Mexico

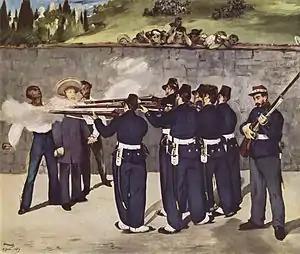
"The Execution of Emperor Maximilian", 19 June 1867. Gen. Tomás Mejía, left; Maximiian, center; Gen. Miguel Miramón, right. Painting by Édouard Manet 1868

Mexico also contended with indigenous groups that controlled the territory that Mexico claimed in the north. For example, the Comanche controlled a huge territory in sparsely populated central and northern Texas. Wanting to stabilize and develop that area — and as few people from central Mexico had chosen to resettle to this remote and hostile territory — the Mexican government encouraged Anglo-American immigration into present-day Texas, a region that bordered that United States. Mexico by law was a Catholic country; the Anglo-Americans were primarily Protestant English speakers from the southern United States. Some brought their black slaves, which after 1829 was contrary to Mexican law. In 1835, Santa Anna sought to centralize government rule in Mexico, suspending the 1824 constitution and promulgating the Seven Laws, which placed power in his hands. As a result, civil war spread across the country. Three new governments declared independence: the Republic of Texas, the Republic of the Rio Grande and the Republic of Yucatán. The largest blow to Mexico was the U.S. invasion of Mexico in 1846 in the Mexican–American War. Mexico lost much of its sparsely populated northern territory, sealed in the 1848 Treaty of Guadalupe Hidalgo. Despite that disastrous loss, Santa Anna returned to the presidency yet again before being ousted and exiled in the Liberal Revolution of Ayutla.